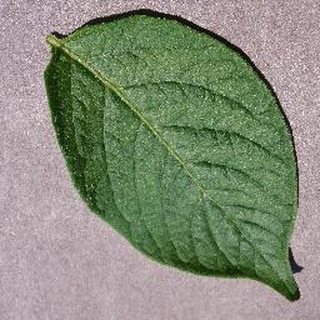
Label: healthy_potato